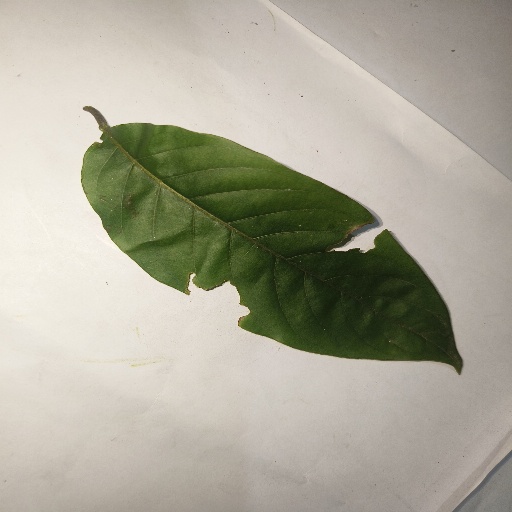
Species: HariTaki
Leaf condition: Bacterial Spot